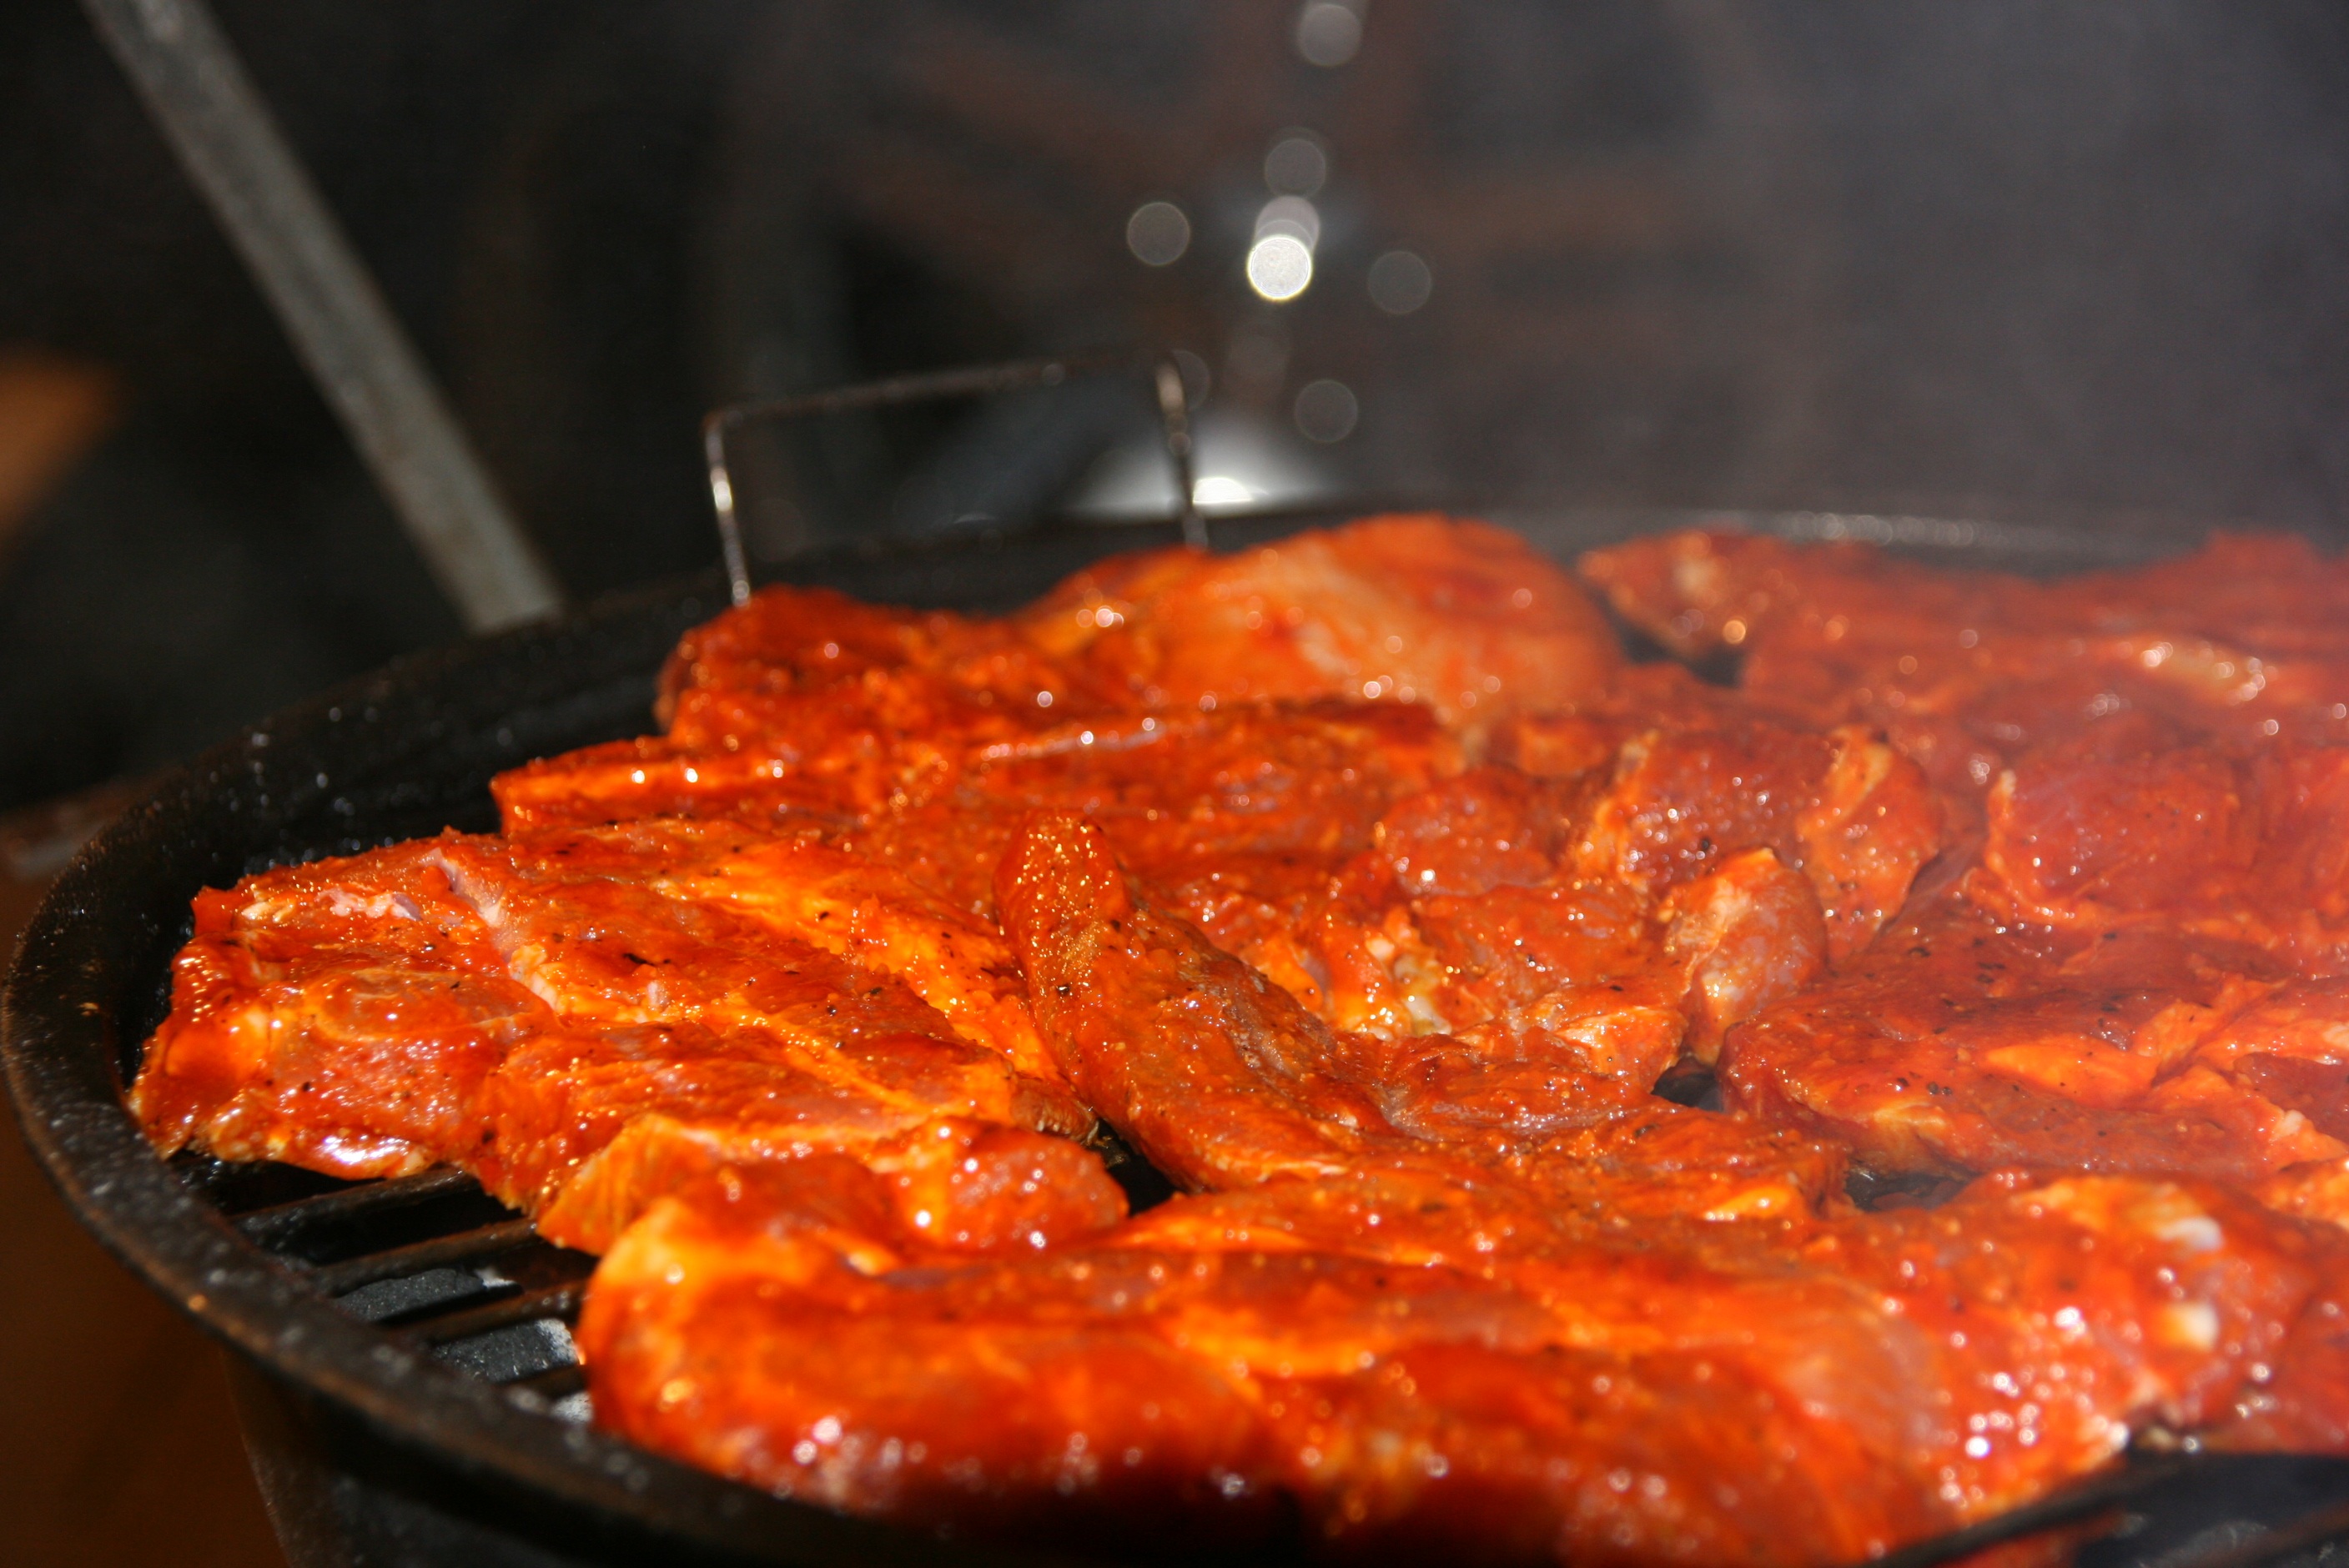
smoke, summer, celebration, dish, food, cooking, eat, meat, barbecue, cuisine, beef, delicious, grill, asian food, fried, charcoal, hot, party, tasty, fry, steaks, grilled, stainless, grilling, animal source foods, tandoori chicken